Women in Iceland

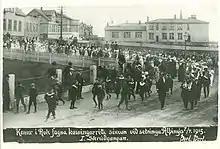
A procession in Bankastræti in Reykjavík on July 7th 1915 to celebrate women's suffrage.

Women in Iceland generally enjoy good gender equality. As of 2018, 88% of working-age women were employed, 65% of students attending university were female, and 41% of members of parliament were women. Nevertheless, women still earn about 14% less than men, though these statistics do not take into account the hours worked, over-time, and choices of employment. Iceland has the world's highest proportion of women in the labour market and significant child care allocations for working women. It has gender neutral parental leave, with a quota for each parent, and a transferable part.